ESP-r

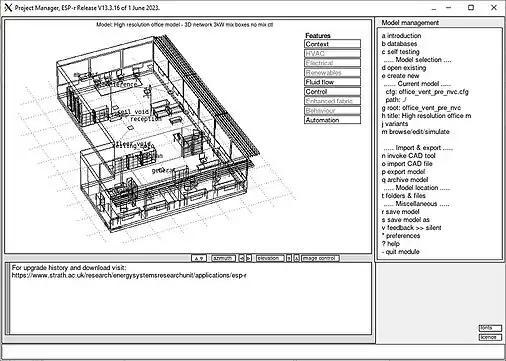

ESP-r is a research-oriented open-source building performance simulation software. ESP-r can model heat flow in thermal zones, fluid flow using networks or CFD, electrical power flow, moisture flow, contaminant flow, hygrothermal and fluid flow in HVAC systems, as well as visual and acoustic performance aspects within a modeled energy system/building.